The Long, Hot Summer

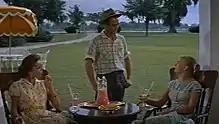
Ben Quick talks to Clara Varner. On the left is Agnes.

Ben Quick is on trial for barn-burning, but since there is no evidence the judge just orders him to leave town. Ben hitches a ride to Frenchman's Bend, Mississippi, with two young women in a convertible, Clara Varner and her sister-in-law Eula. Clara's father, Will Varner, is the domineering owner of most of the town.